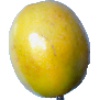
Label: Maracuja 1